Detroit

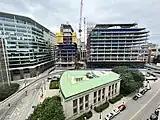
Construction progress at Hudson's Detroit, slated to be the second-tallest building in Detroit.

In the 2020 United States census, the city had 639,111 residents, ranking it the 27th-most populous city in the US. Of the large shrinking cities in the US, Detroit has had the most dramatic decline in the population of the past 70 years (down 1,210,457) and the second-largest percentage decline (down 65.4%). In 1950, Detroit was the fourth-largest city in the US behind New York, Chicago, and Philadelphia. While the drop in Detroit's population has been ongoing since 1950, the most dramatic period was the significant 25% decline between the 2000 and 2010 census.